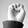
ASL letter: E